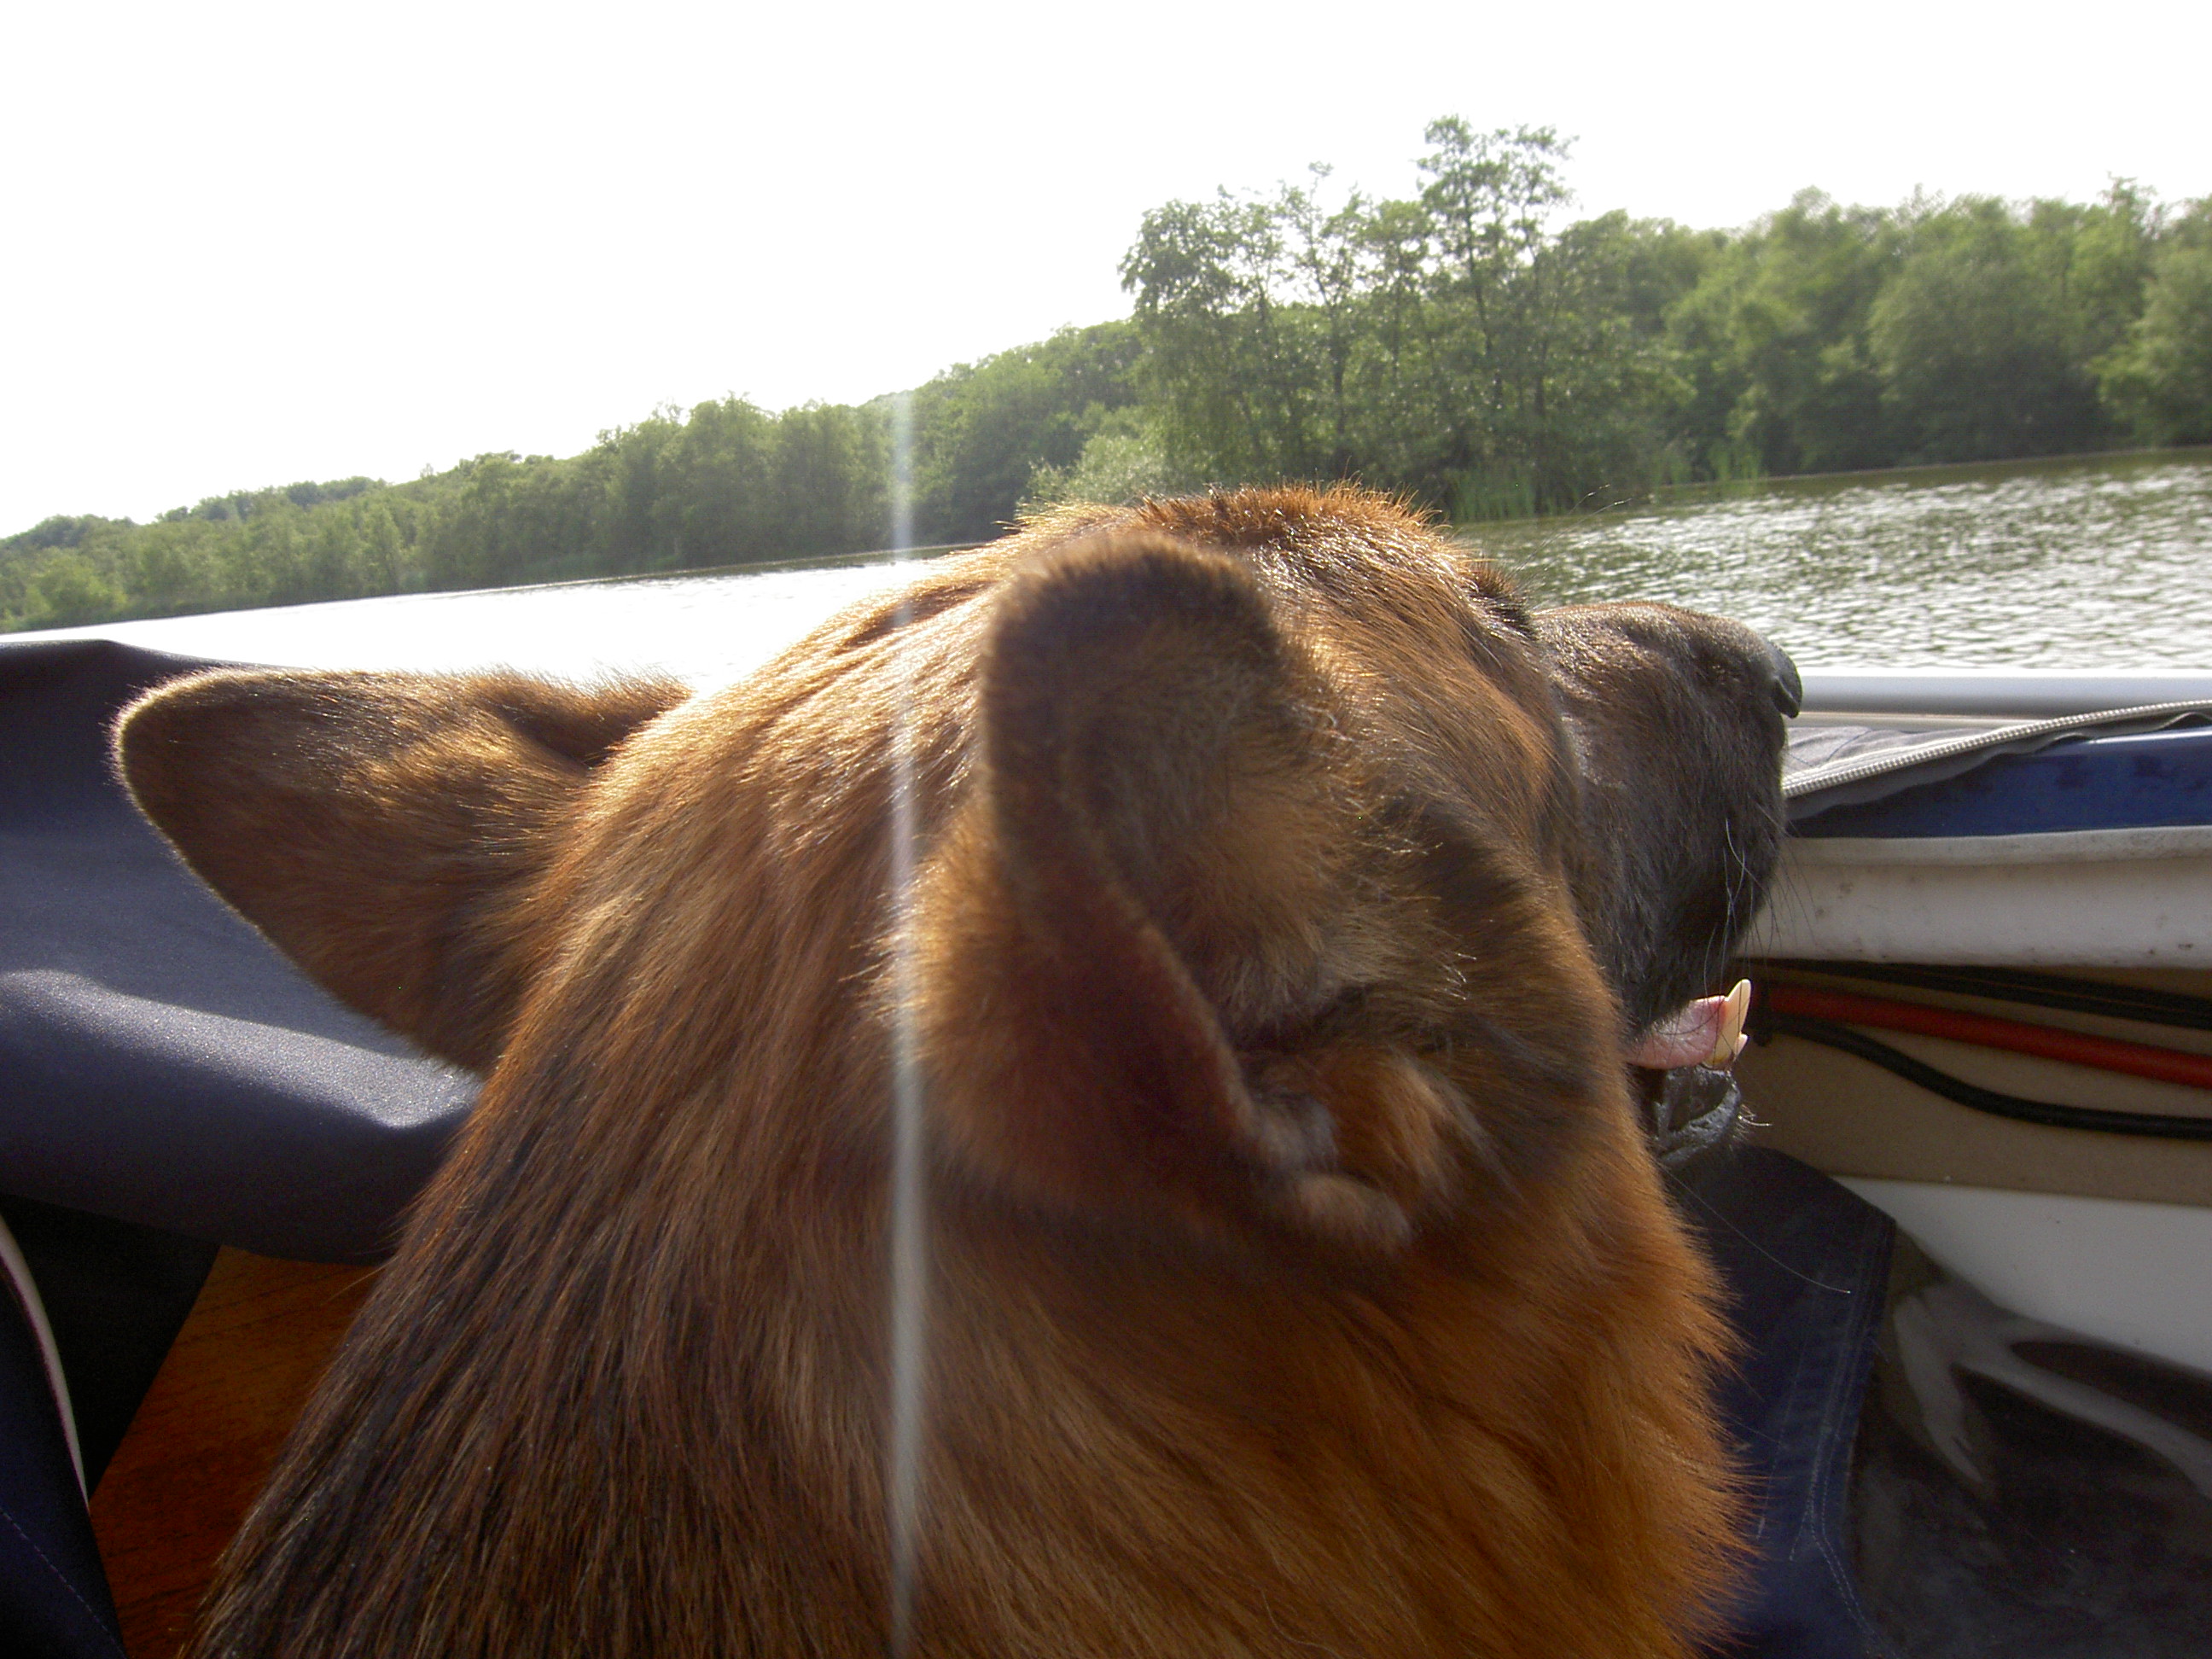
german, shepherd, dog, snout, dog like mammal, dog breed, whiskers, fur, dog breed group, boat